Tadeo Jones

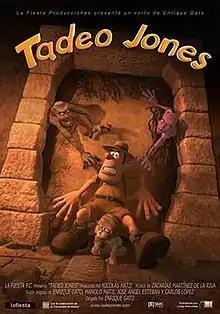

Tadeo Jones is a 2004 Spanish short animated film directed by Enrique Gato. It tells the story of Tadeo Jones, an adventurer who enters a pyramid where he finds a family of mummies. The project of this film was born when Gato wanted to make a short film containing more action and humour than his previous projects, so he decided to make a parody of the adventure genre, whose representative figure is Indiana Jones. The story contains many elements from the "Raiders of the Lost Ark" (Indiana Jones) series of movies. The synopsis, in the director's words, is "adventurer Tadeo Jones is a little foolish but stubborn to explore an ancient pyramid and will run into a family of mummies."